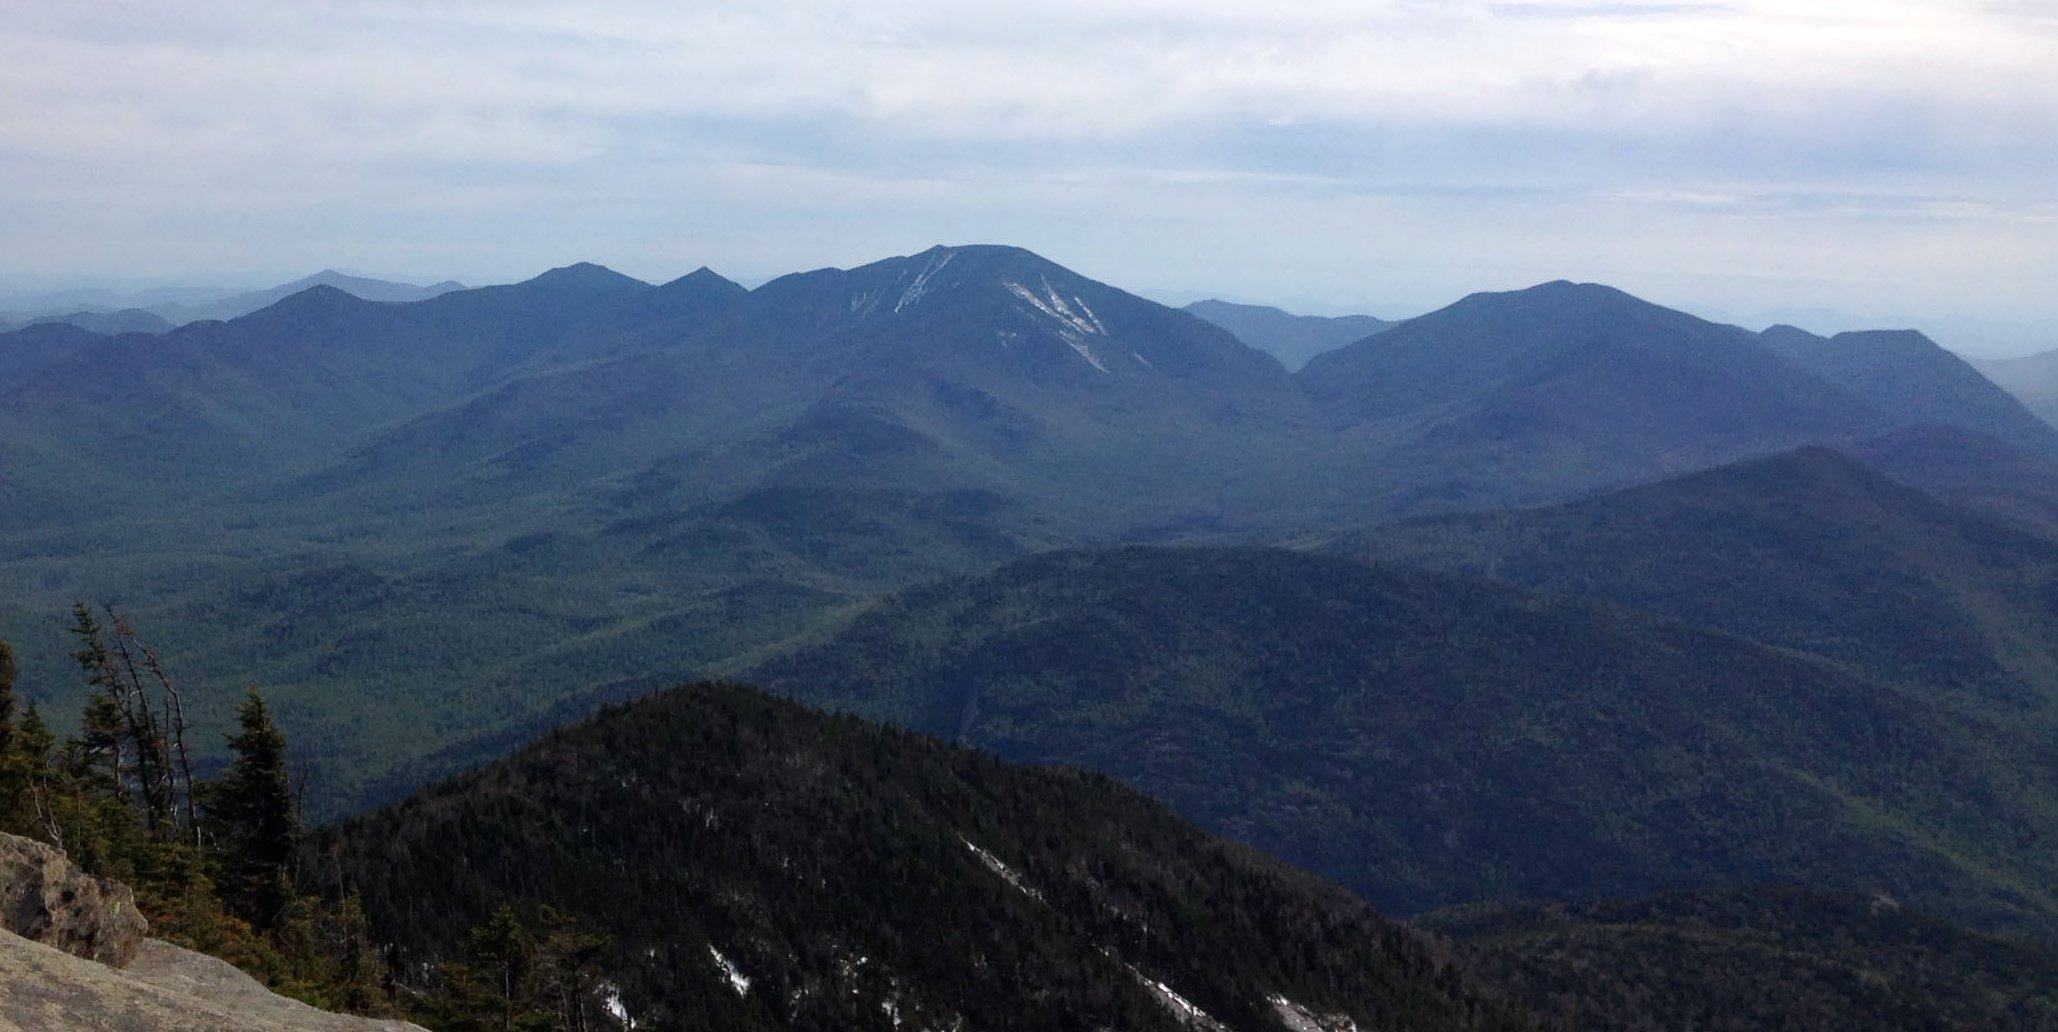
landscape, nature, forest, wilderness, walking, mountain, trail, hill, adventure, new york, valley, mountain range, scenic, ridge, summit, clouds, mountains, alps, plateau, fell, loch, landform, mountain pass, geographical feature, atmospheric phenomenon, mountainous landforms